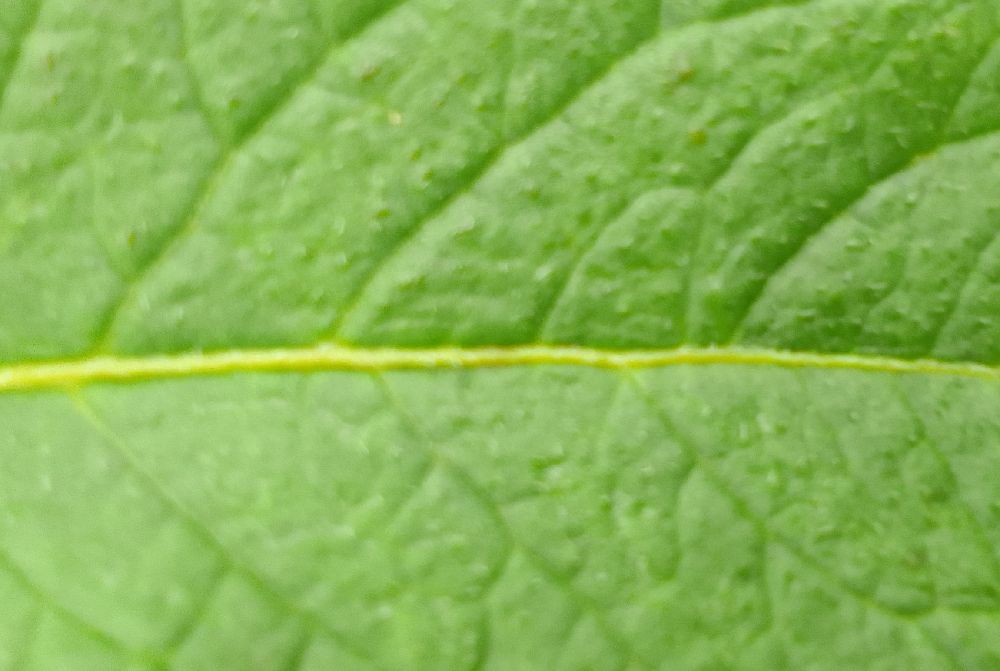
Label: Healthy